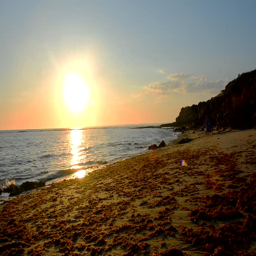
sun reflecting off the sea on a beach , person